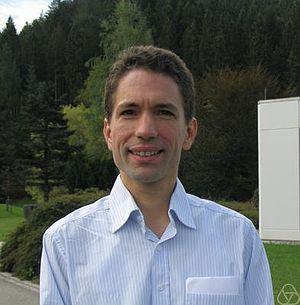
Photo du mathématicien Valentin Blomer en 2011.
Valentin Blomer est un mathématicien allemand, qui s'intéresse à la théorie analytique des nombres.